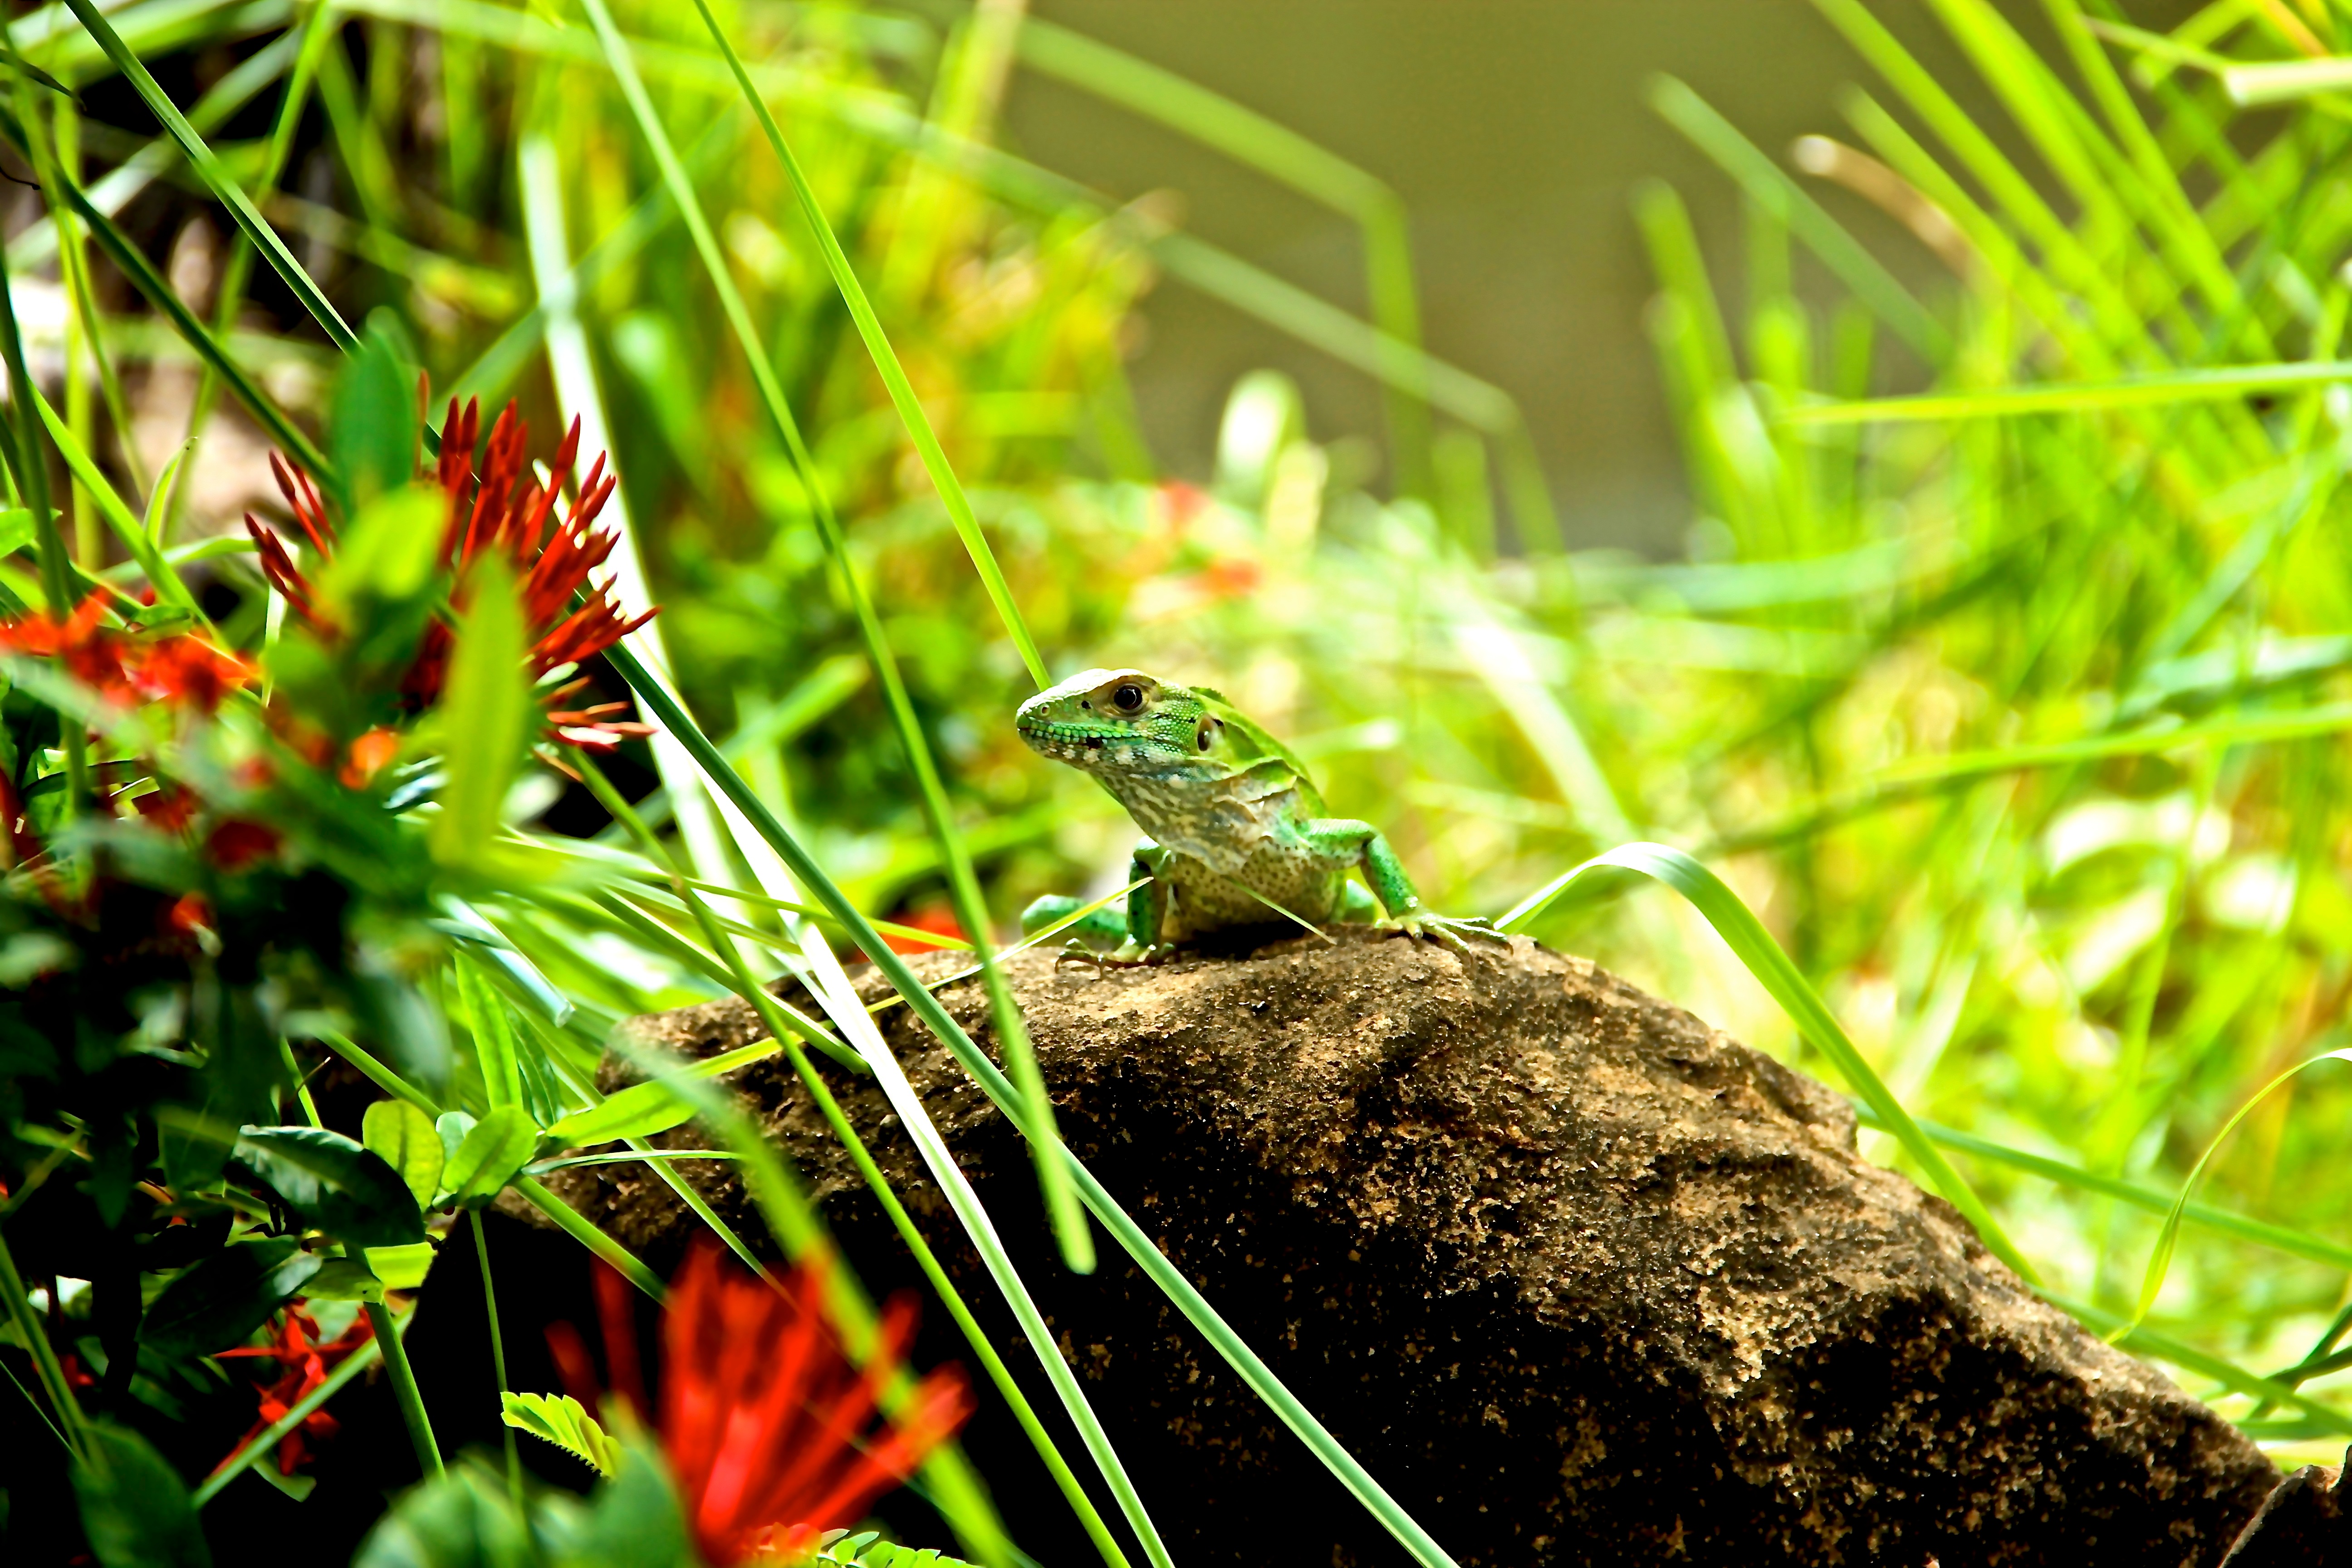
grass, branch, wildlife, green, jungle, botany, frog, reptile, amphibian, fauna, vertebrate, macro photography